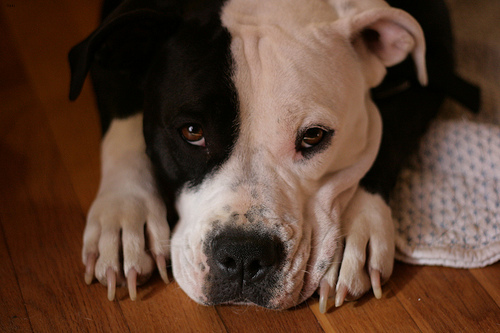
Animal: dog
Breed: american_bulldog